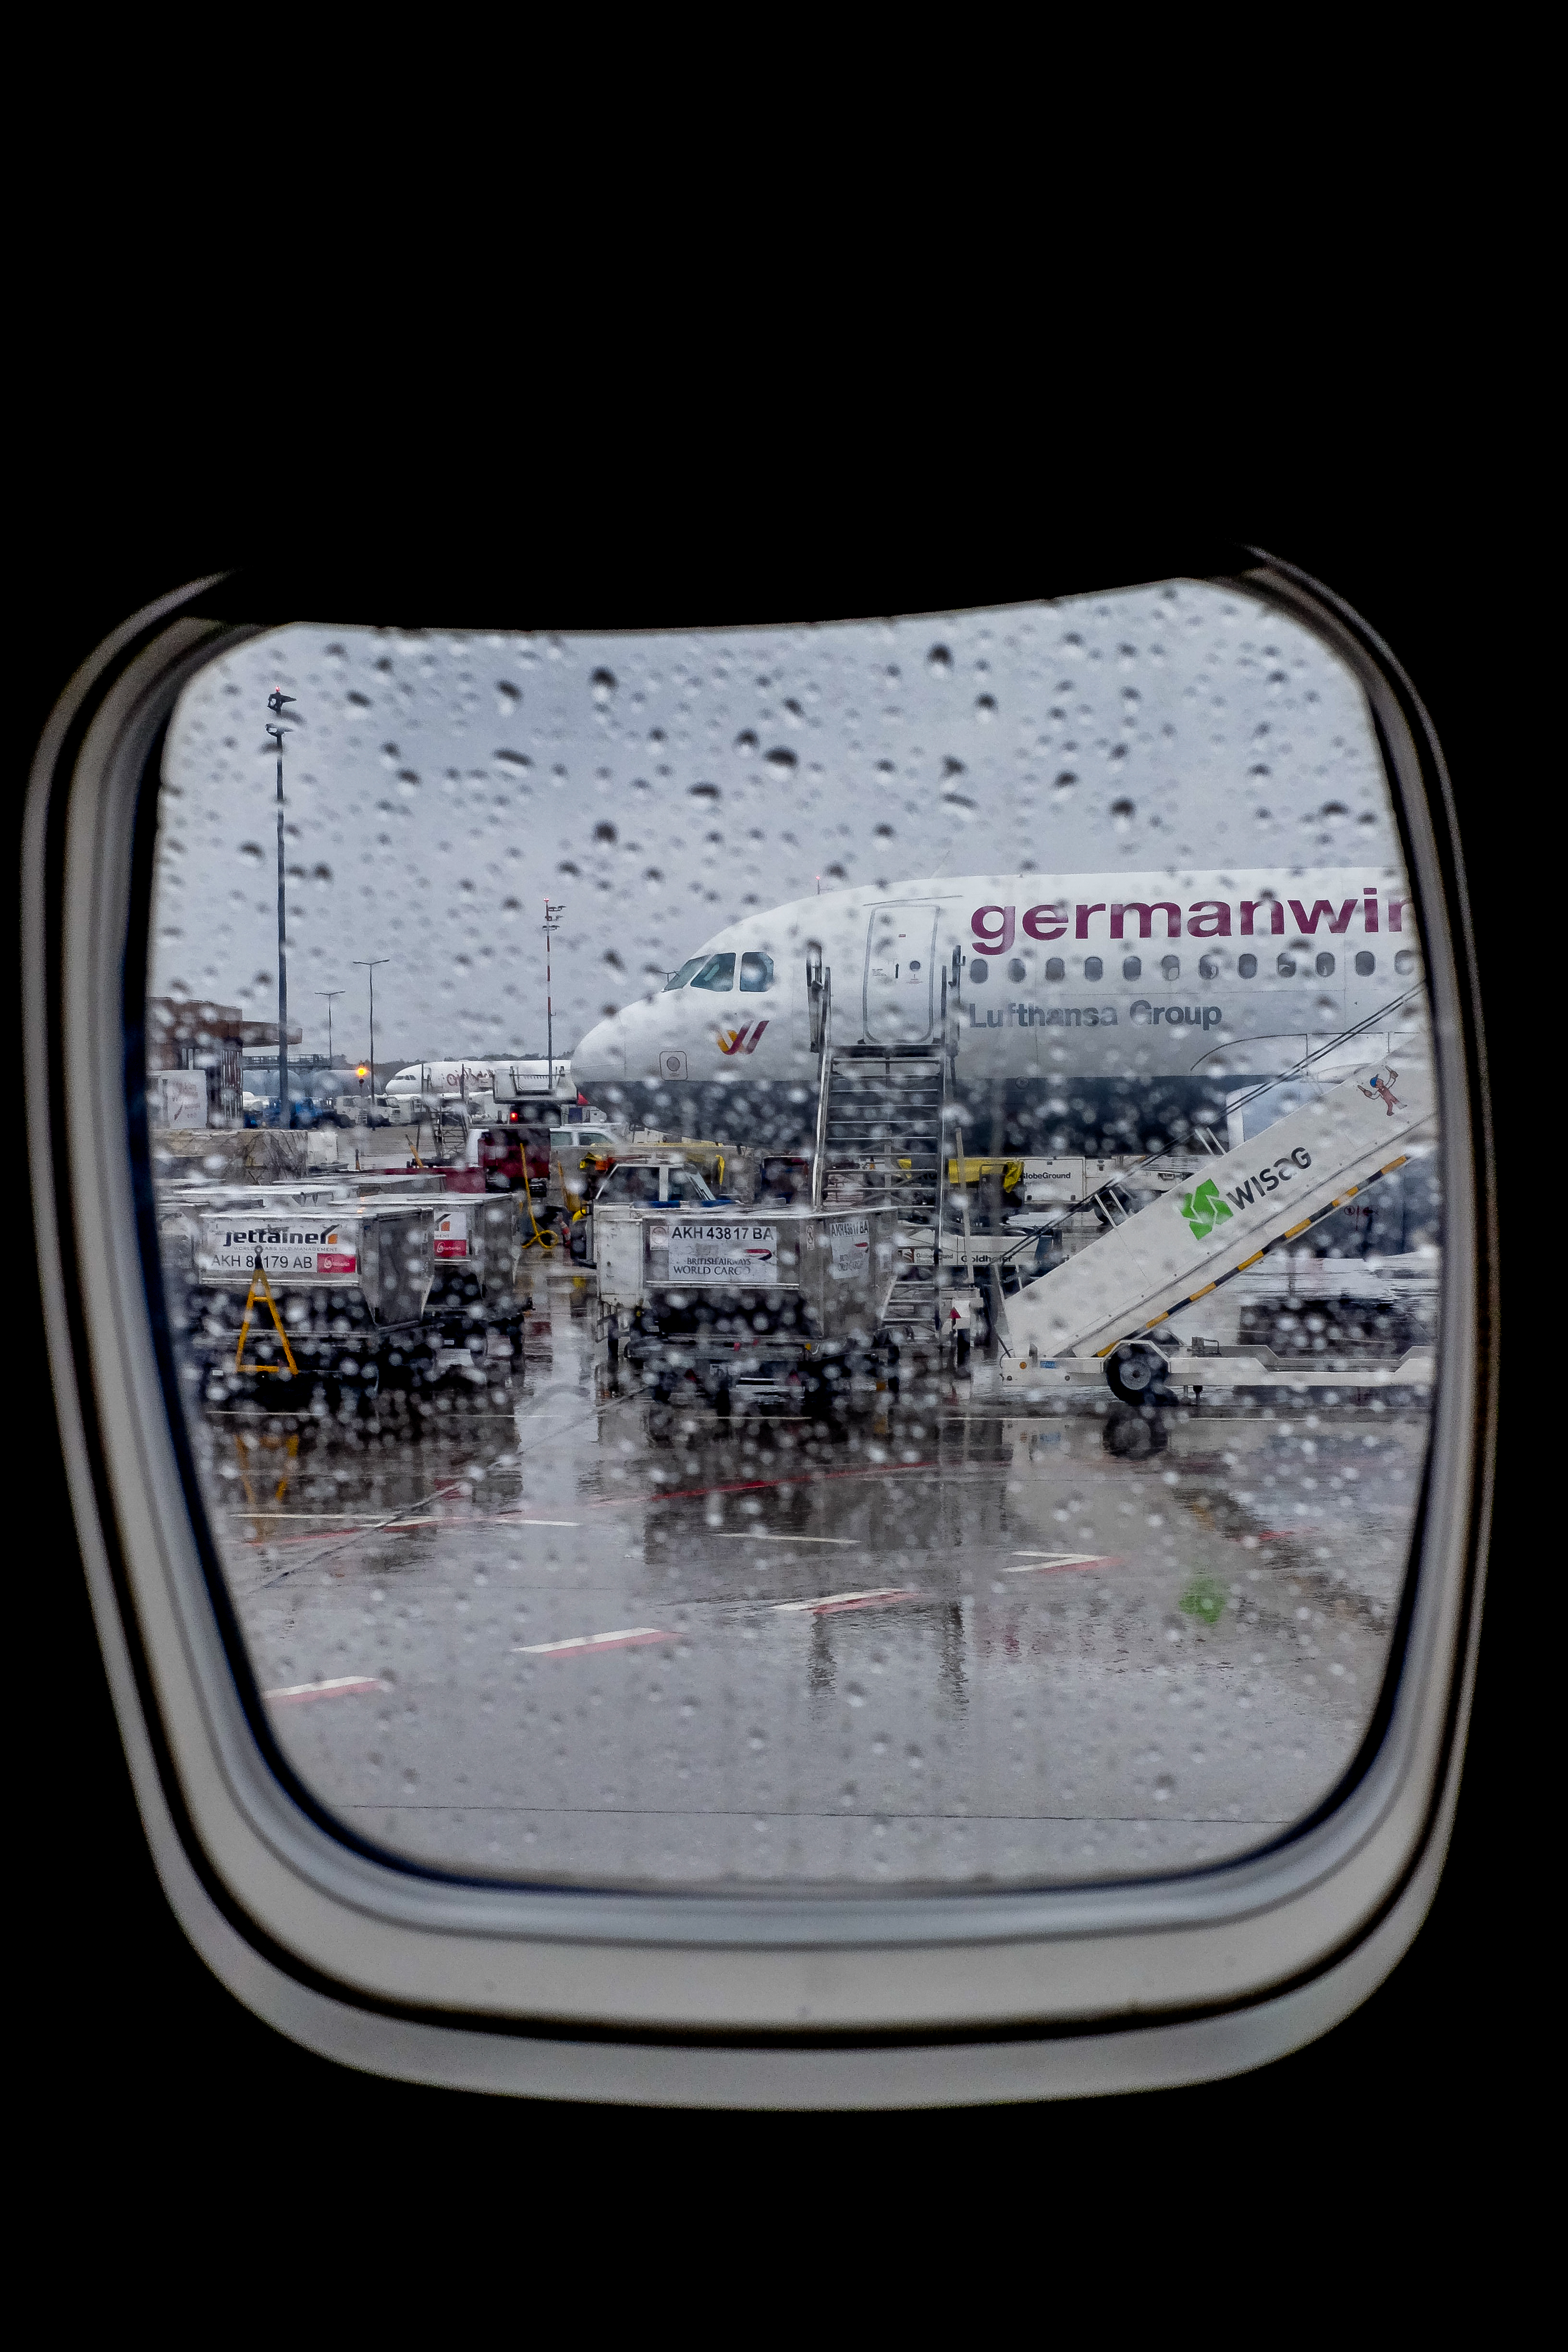
window, glass, flying, airport, travel, airplane, lighting, art, sketch, illustration, design, germany, deutschland, shape, flughafen, fliegen, reisen, frequentflyer, geschftsreisen, dienstreisen